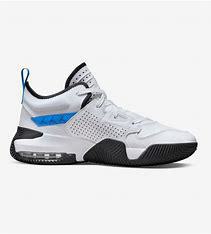
Brand: Jordan
Model: Stay Loyal 2